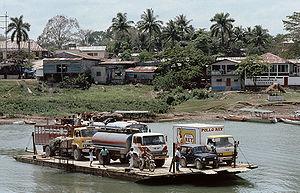
Le Río de la Pasión est un fleuve du Guatemala situé au sud-ouest du département du Petén.
Sayaxché est une ville du Guatemala dans le département du Petén.